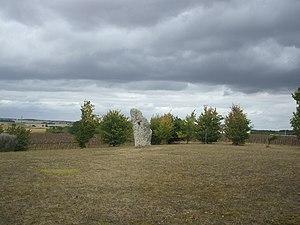
La Pierre percée, parfois appelée Pierre des Érables, Pierre des Arabes ou Bogue de Gargantua est une pierre percée, un menhir troué, située sur la commune française de Draché, dans le département d’Indre-et-Loire.
La Pierre percée, parfois appelée Pierre des Érables, Pierre des Arabes ou Bogue de Gargantua est une pierre percée, un menhir troué, située sur la commune française de Draché, dans le département d’Indre-et-Loire.